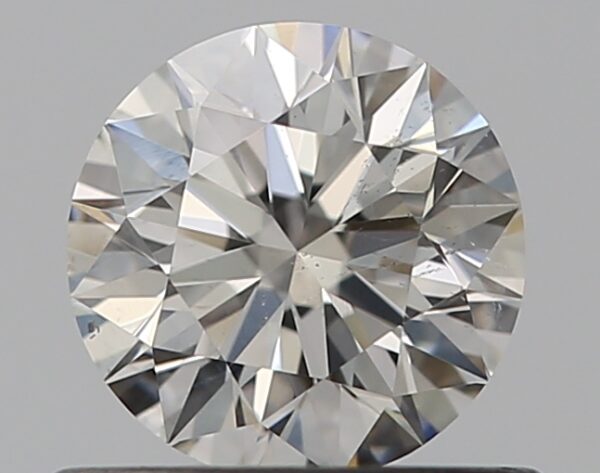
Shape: round
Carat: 0.51
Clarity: SI1
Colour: G
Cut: EX
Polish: EX
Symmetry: EX
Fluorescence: N
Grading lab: GIA
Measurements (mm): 5.09 x 5.12 x 3.2